Bardolatry

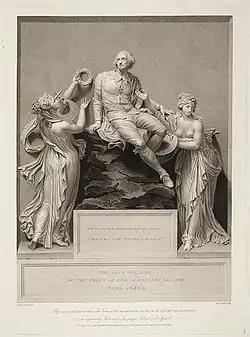
Engraving of the sculpture of Shakespeare at the entrance to the Boydell Shakespeare Gallery. The sculpture is now in the former garden of Shakespeare's home New Place in Stratford.

Bardolatry is excessive admiration of William Shakespeare. Shakespeare has been known as "the Bard" since the eighteenth century. One who idolizes Shakespeare is known as a bardolator.